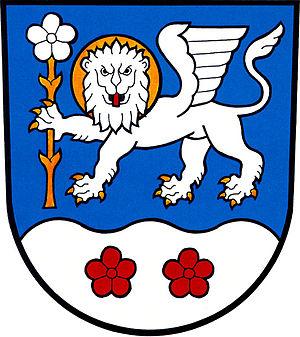
Střítež est une commune du district de Třebíč, dans la région de Vysočina, en République tchèque. Sa population s'élevait à 540 habitants en 2019.